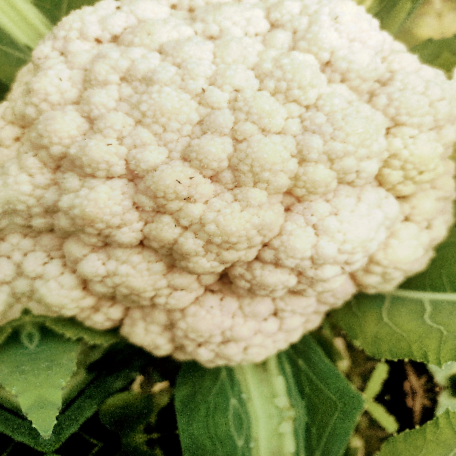
Label: Disease Free